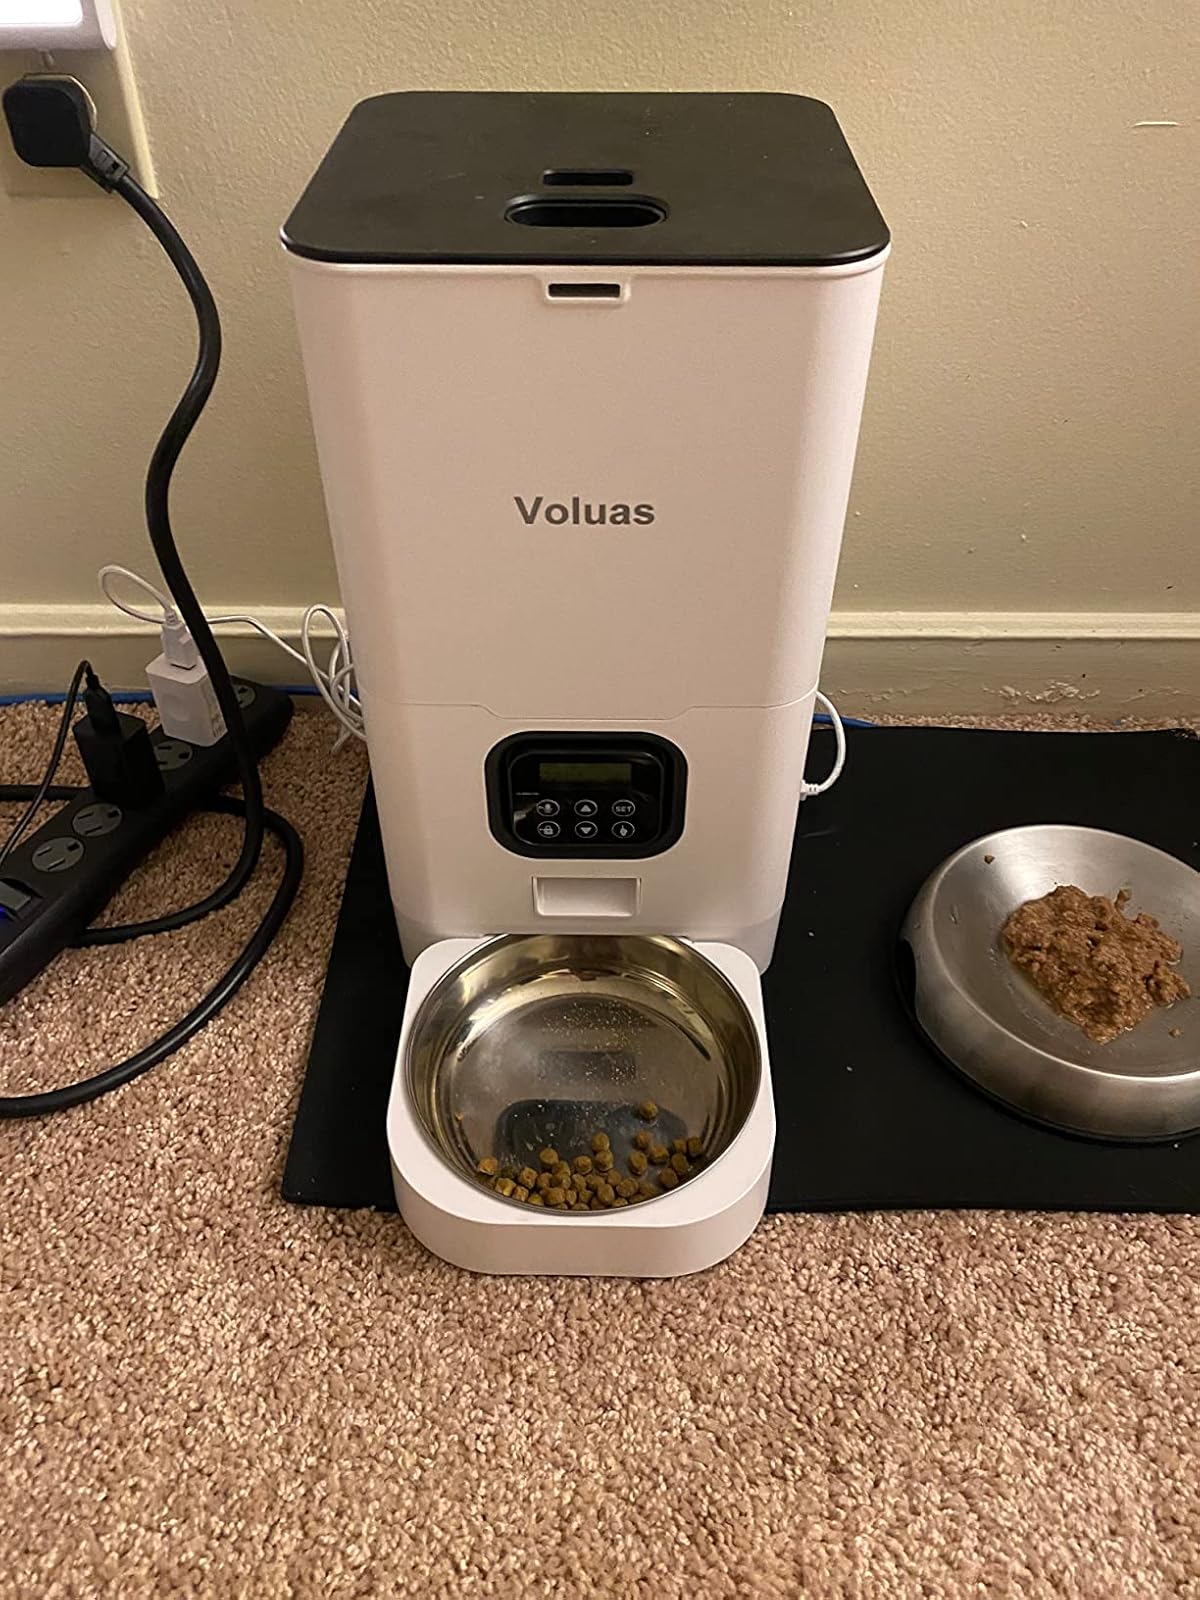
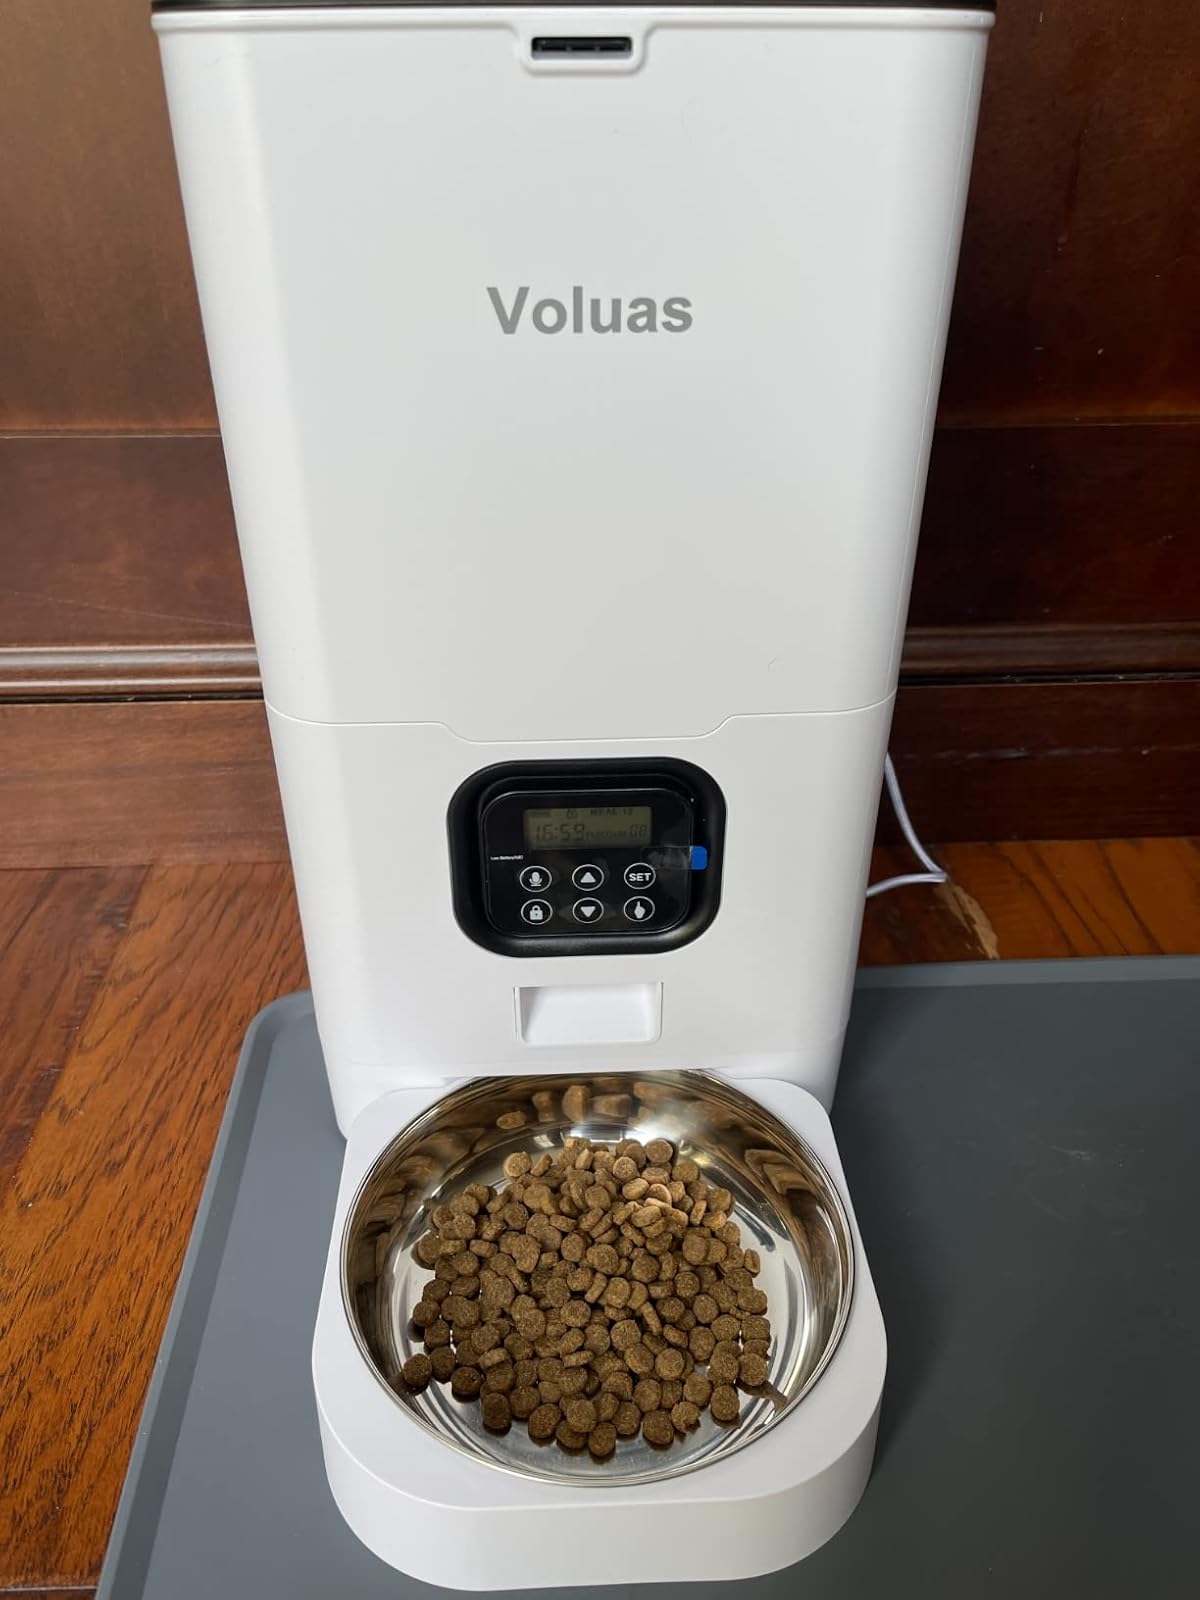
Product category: items_feeder
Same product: yes